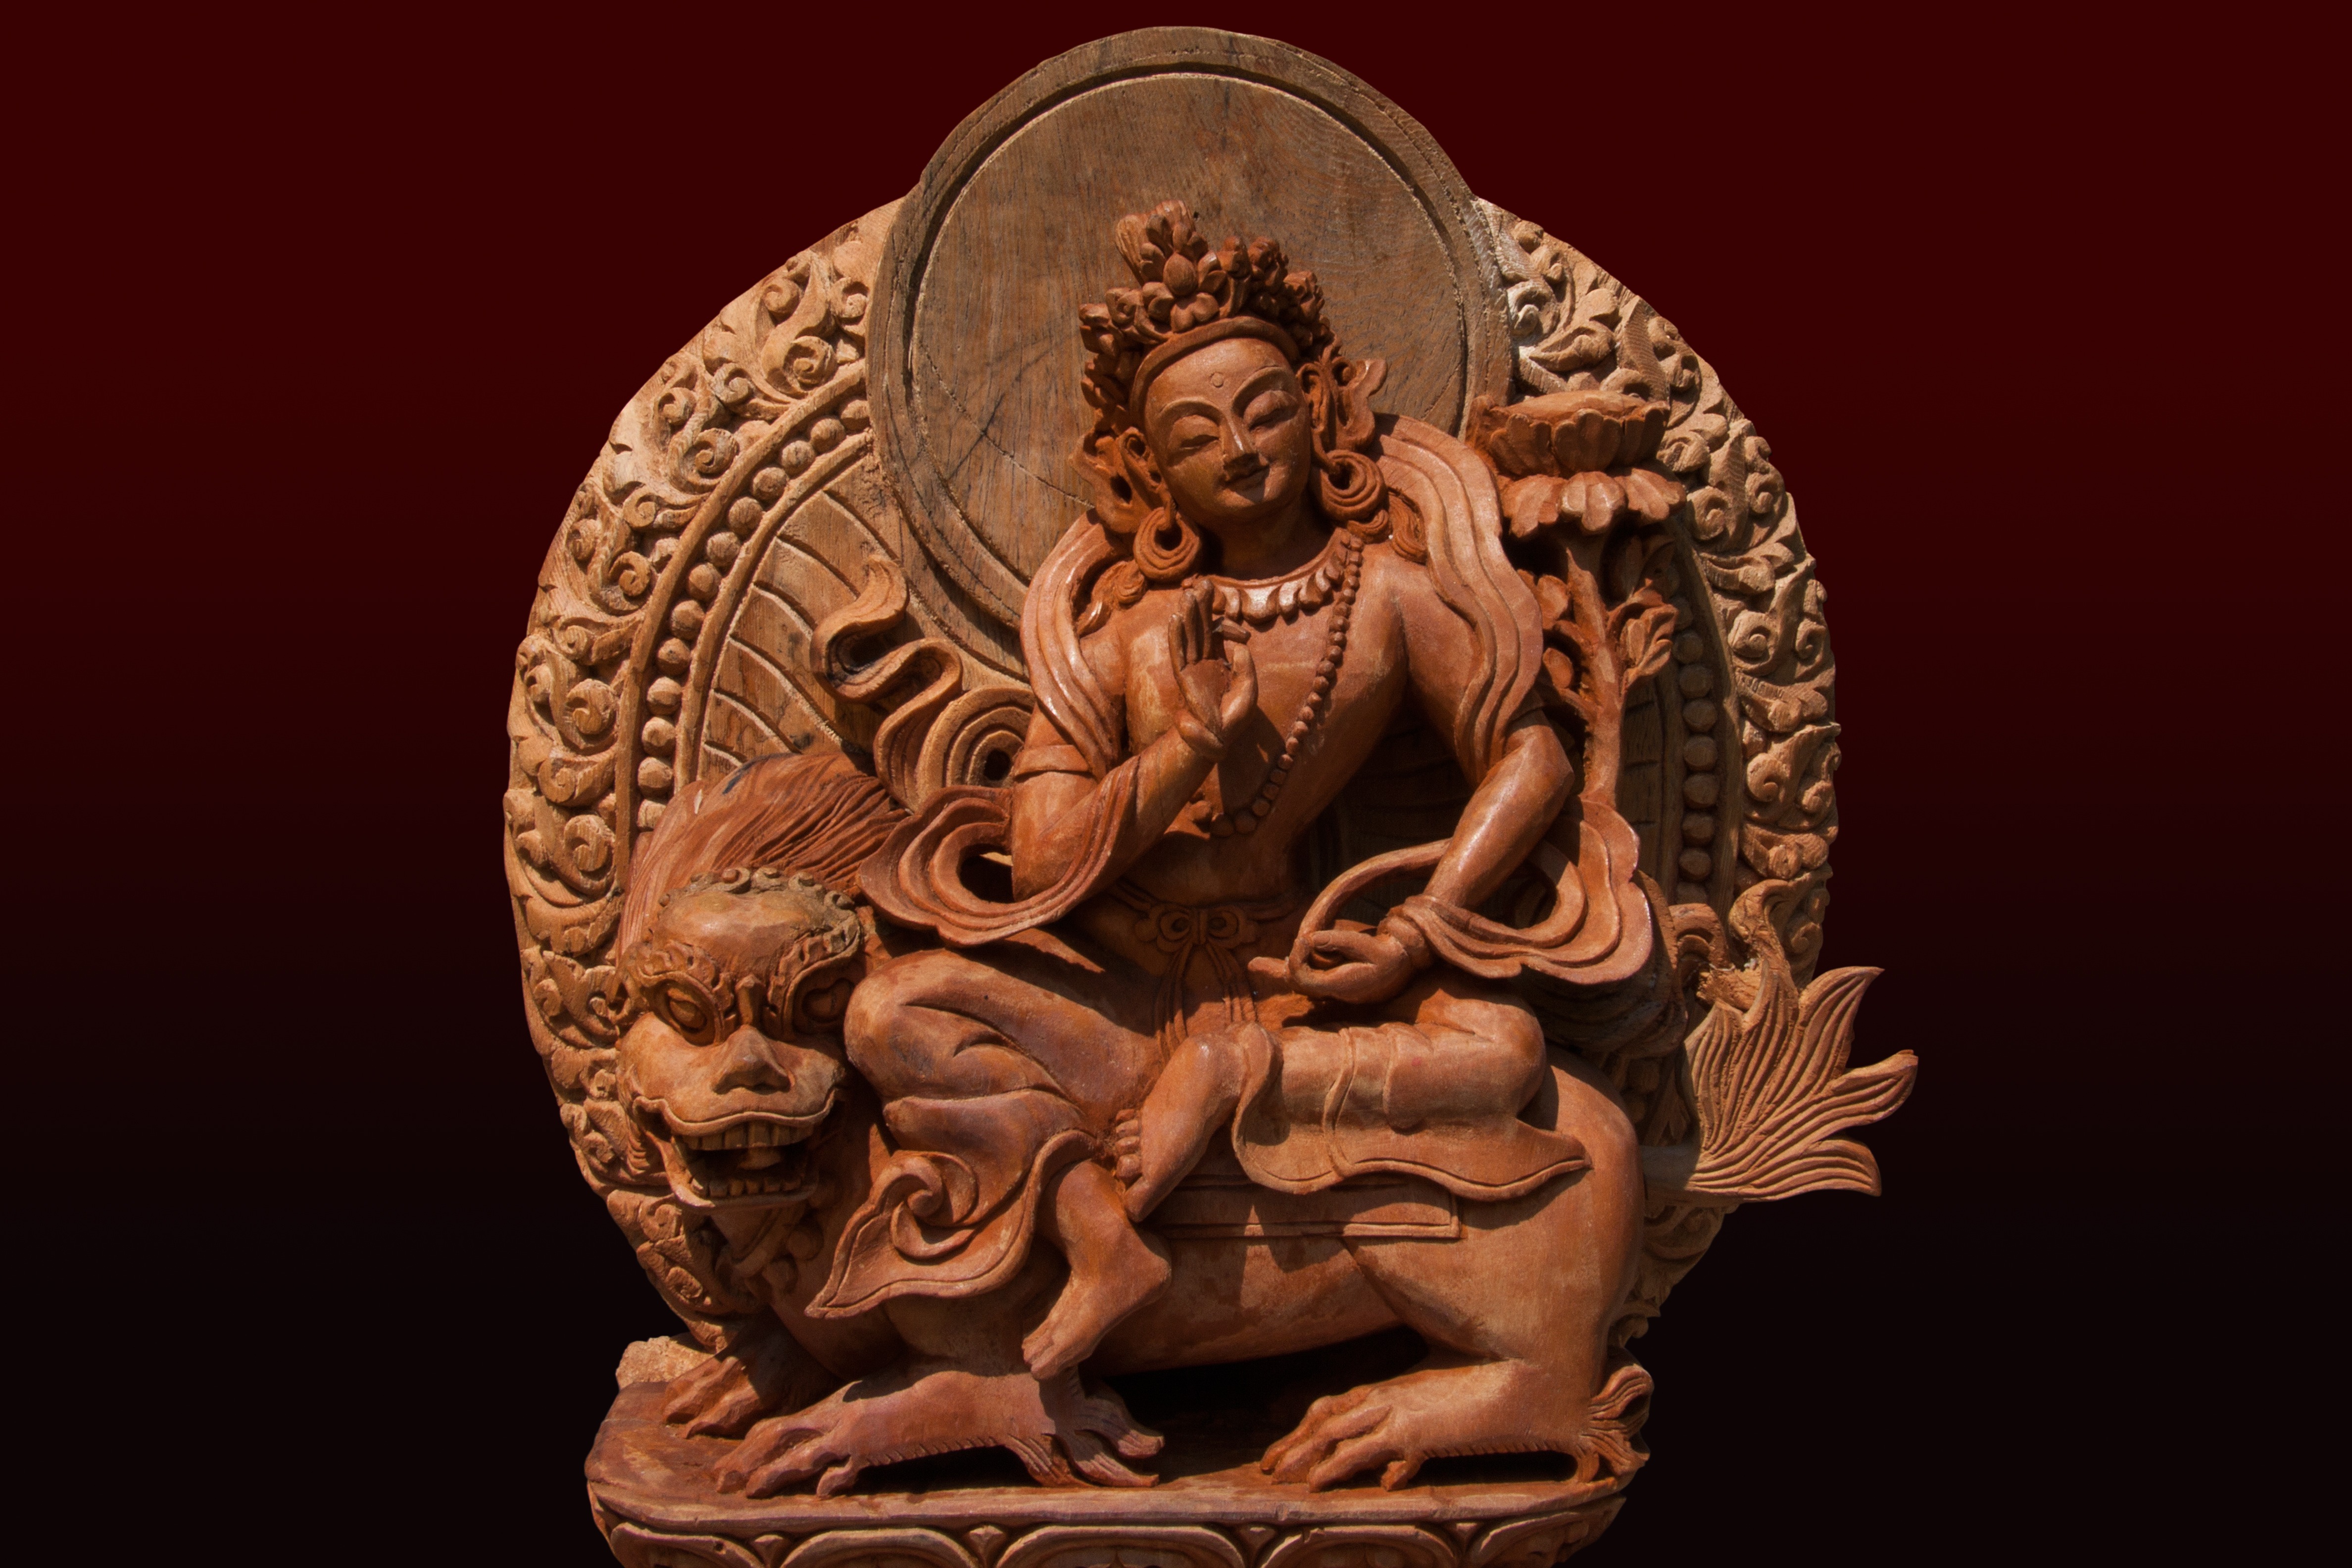
wood, monument, female, statue, peaceful, buddhism, sculpture, art, carved, carving, manifestation, relief, mythology, tara, wisdom, stone carving, enlightened, gautama buddha, ancient history, the saviour